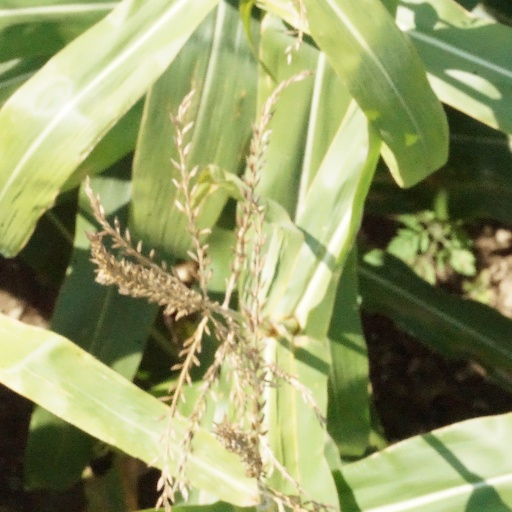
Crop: maize; corn